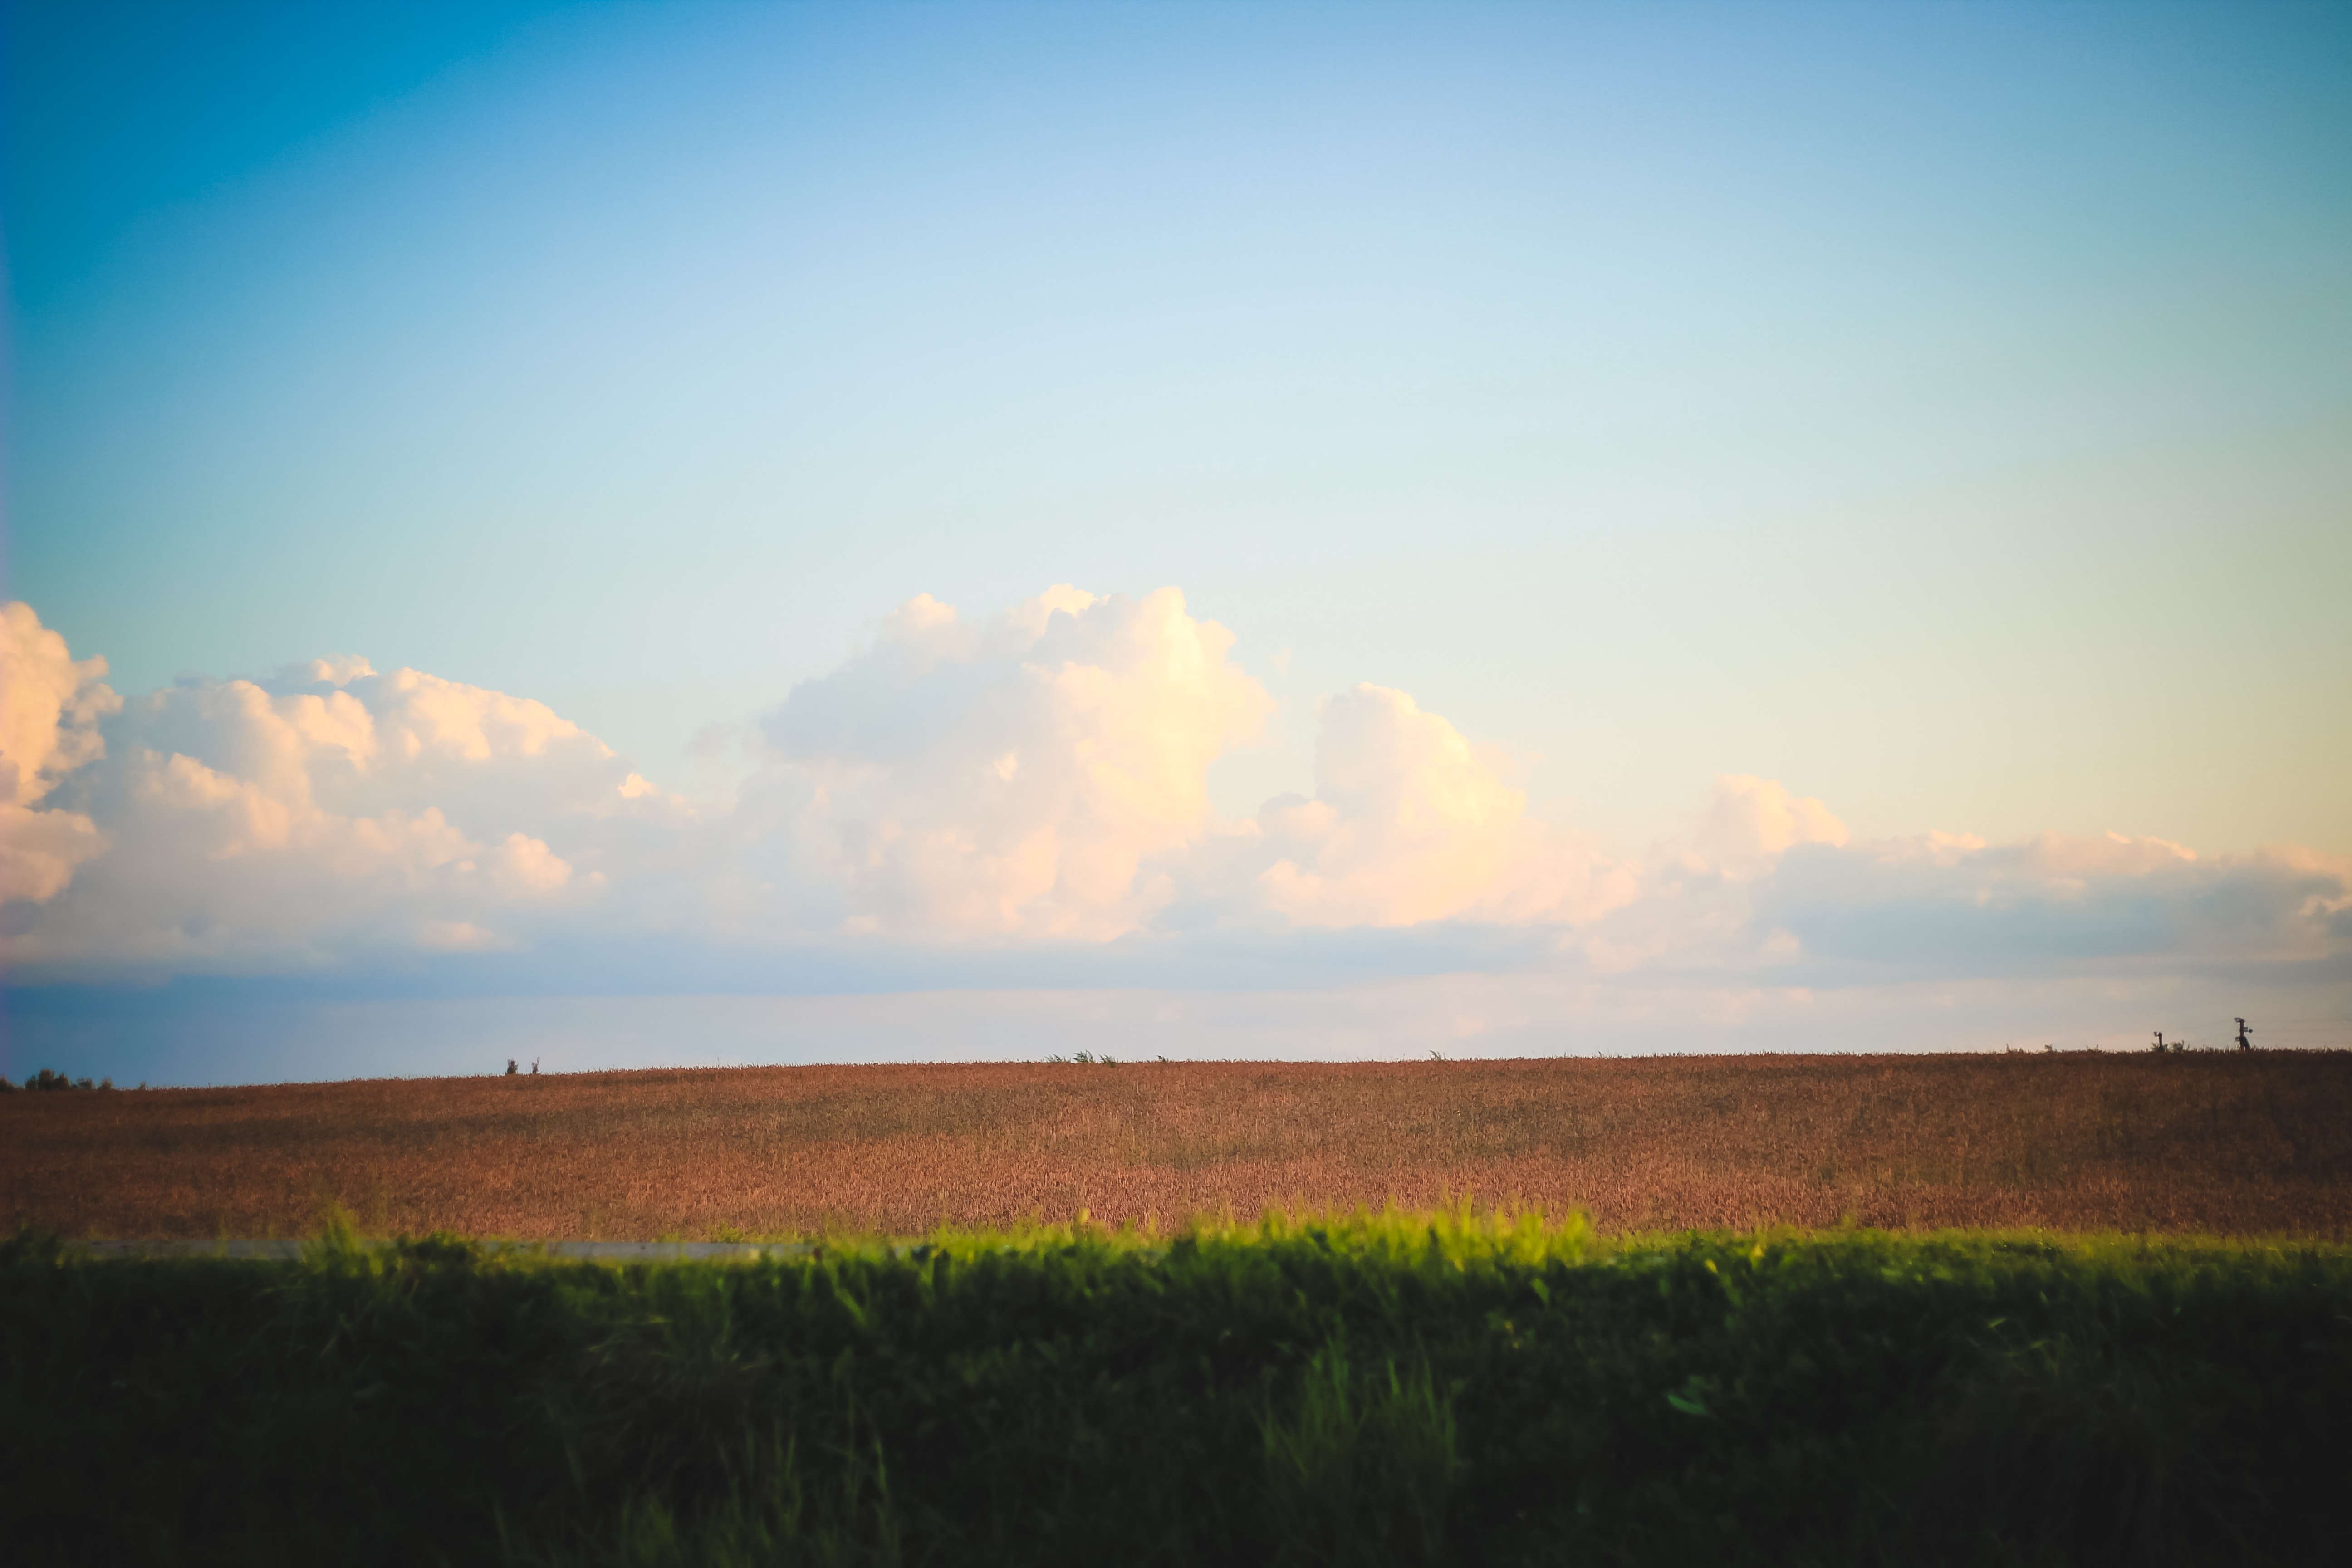
field, summer, autumn, harvest, cereals, nature, grass, greens, green, sky, horizon, wheat, cloud, blue, natural environment, daytime, morning, plain, grassland, ecoregion, road, prairie, sunlight, evening, tree, atmosphere, rural area, steppe, landscape, sea, infrastructure, sunset, ocean, land lot, photography, meteorological phenomenon, cumulus, hill, vacation, dusk, plant, soil, road trip, farm, sunrise, meadow, mountain, savanna